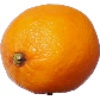
Label: Lemon Meyer 1